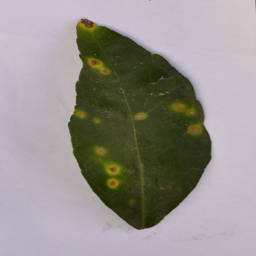
Plant part: leaf
Disease: canker